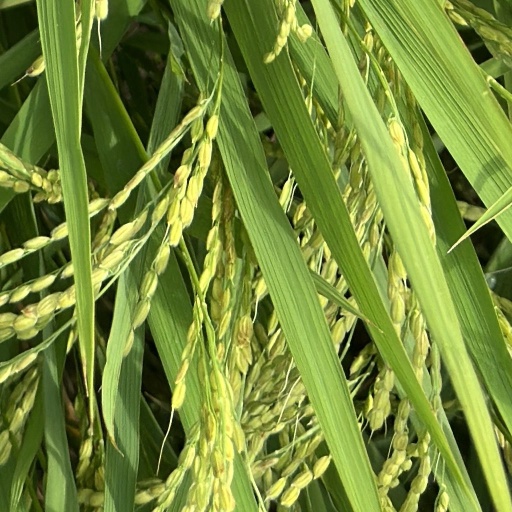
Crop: rice